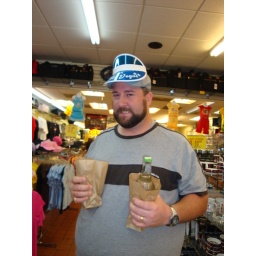
B will his booze in paper bags and an old dealer hat on. Cute.